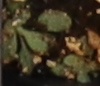
Label: Horseweed